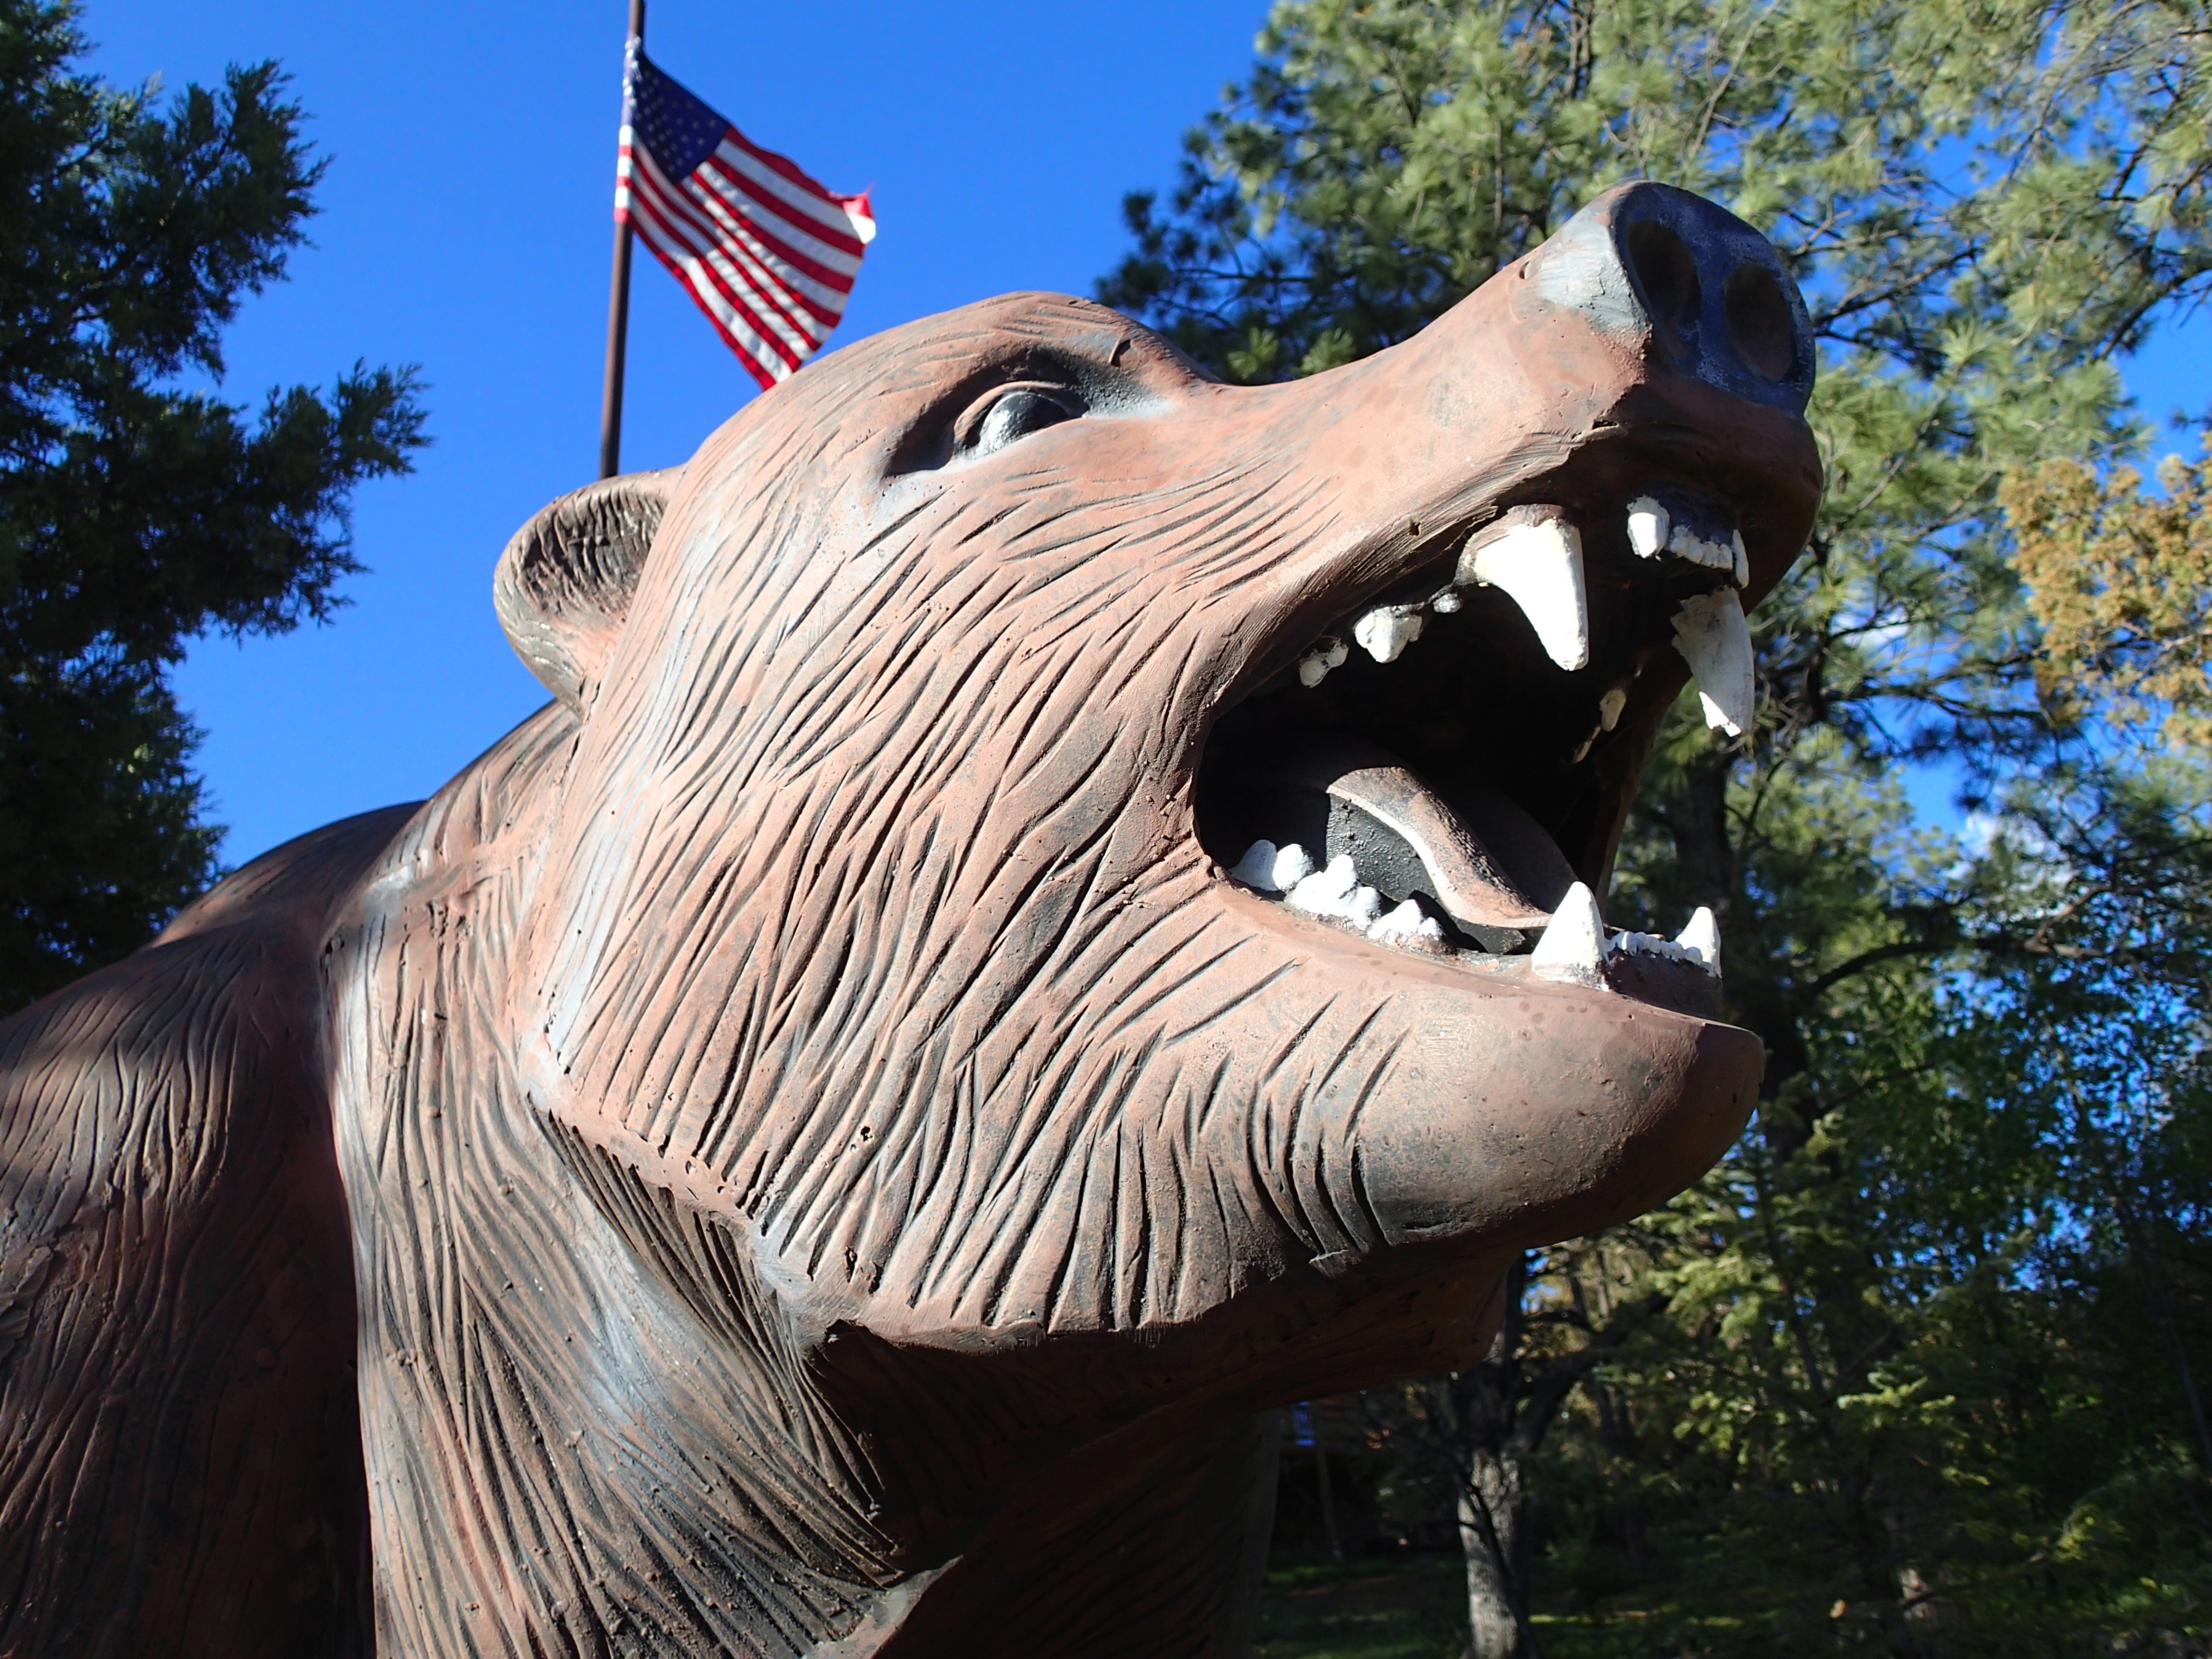
statue, stallion, elephant, sculpture, art, dinosaur, tyrannosaurus, horse like mammal, elephants and mammoths